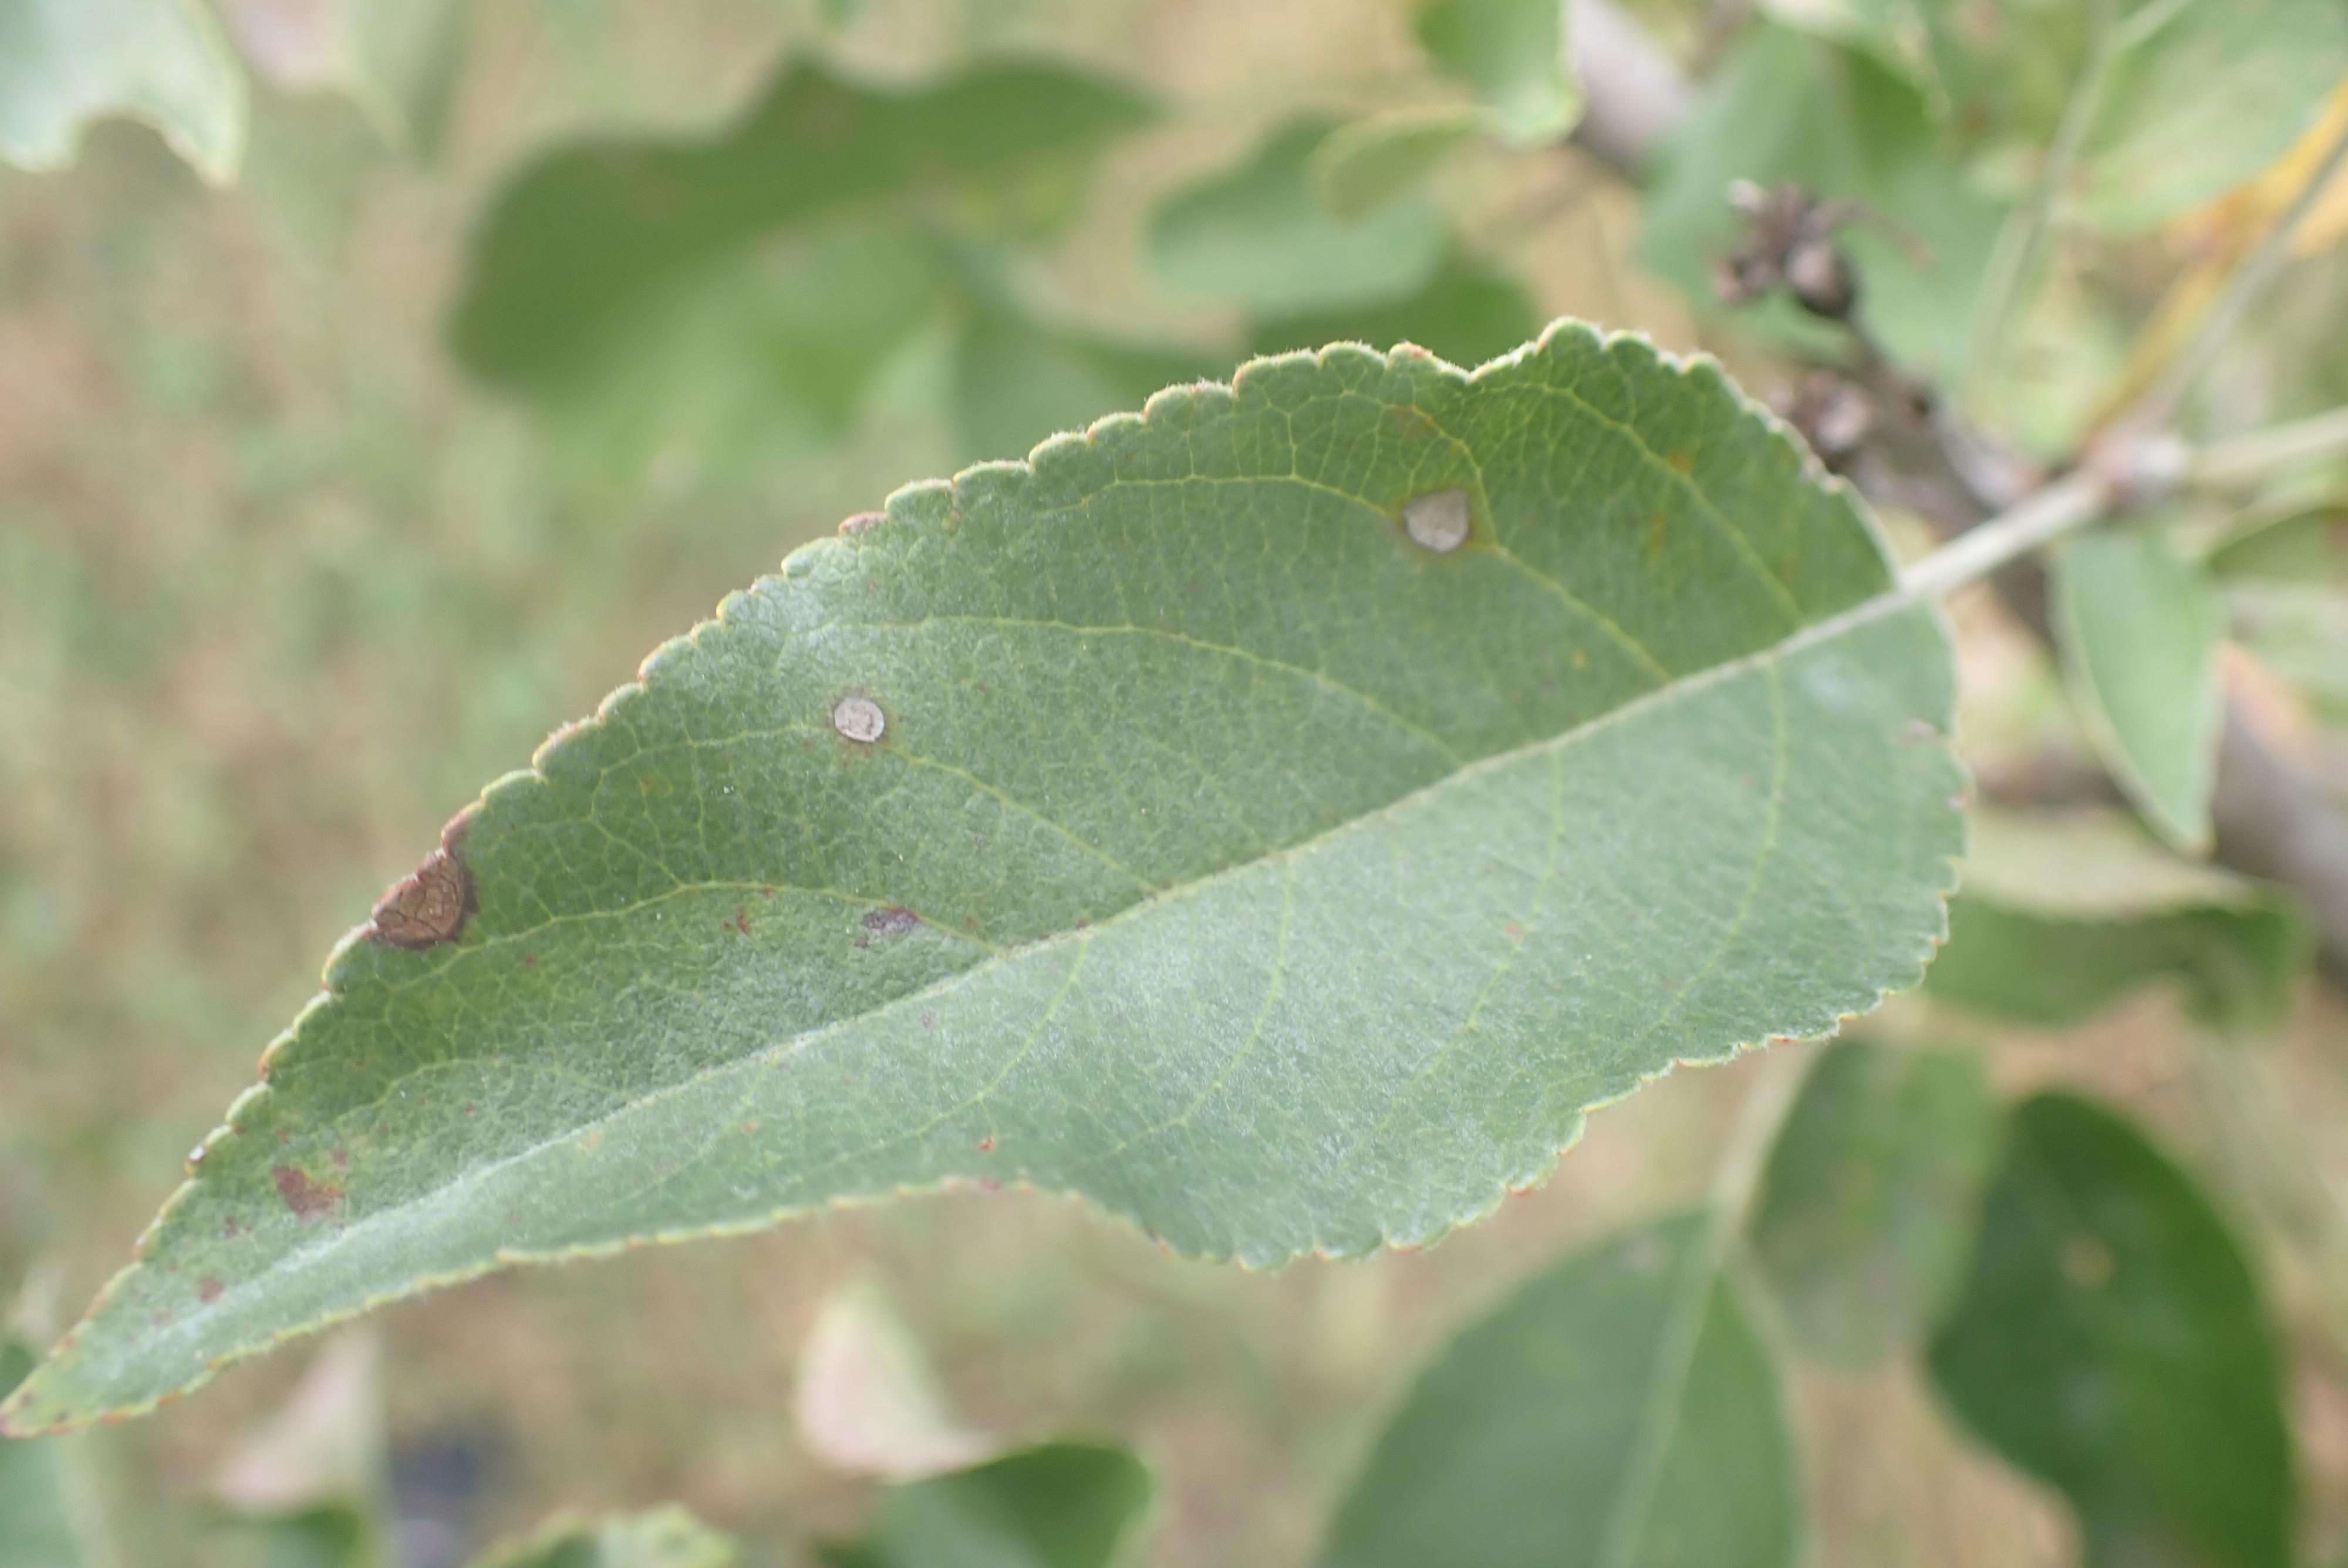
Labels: scab, frog_eye_leaf_spot, complex